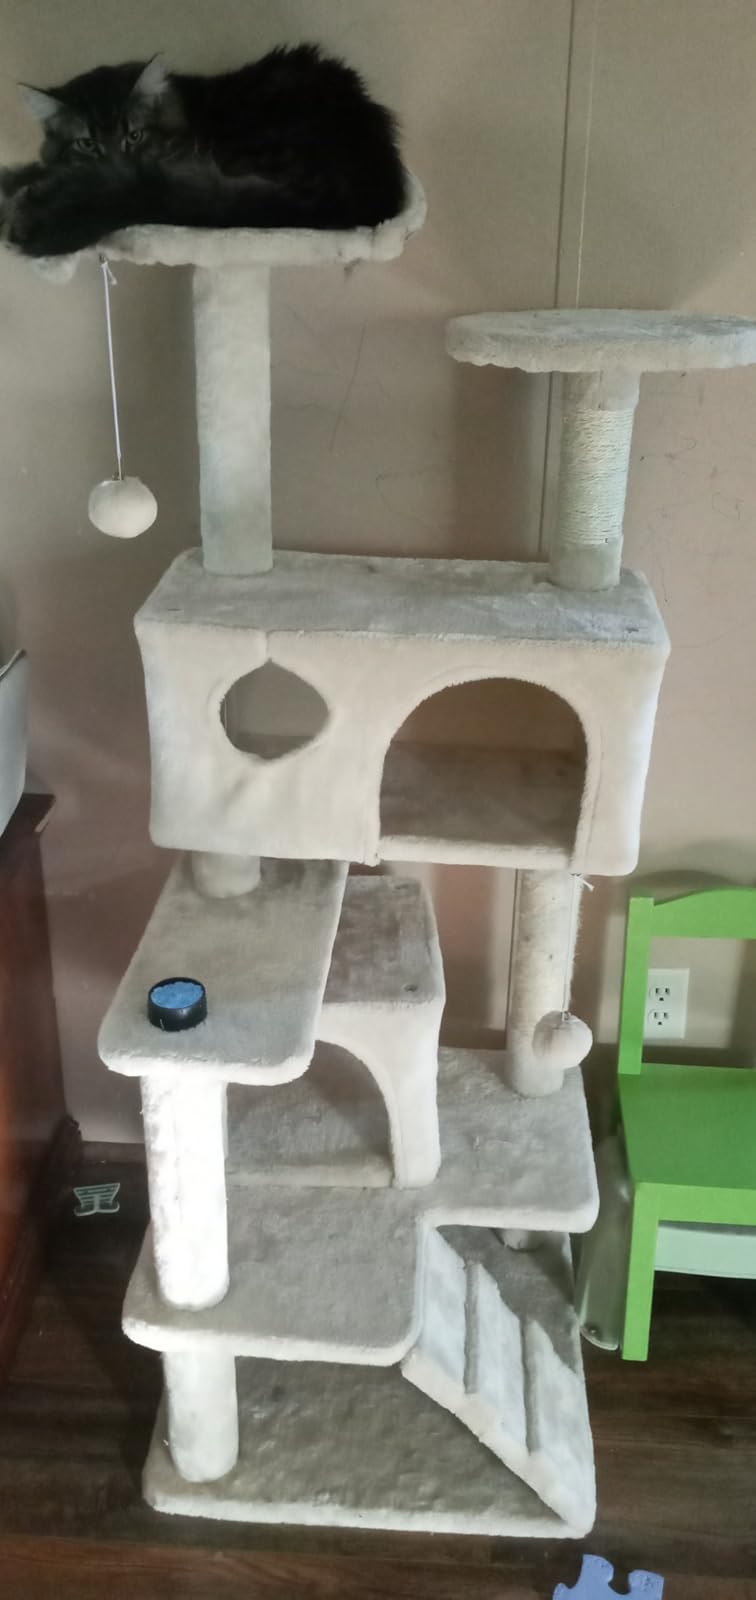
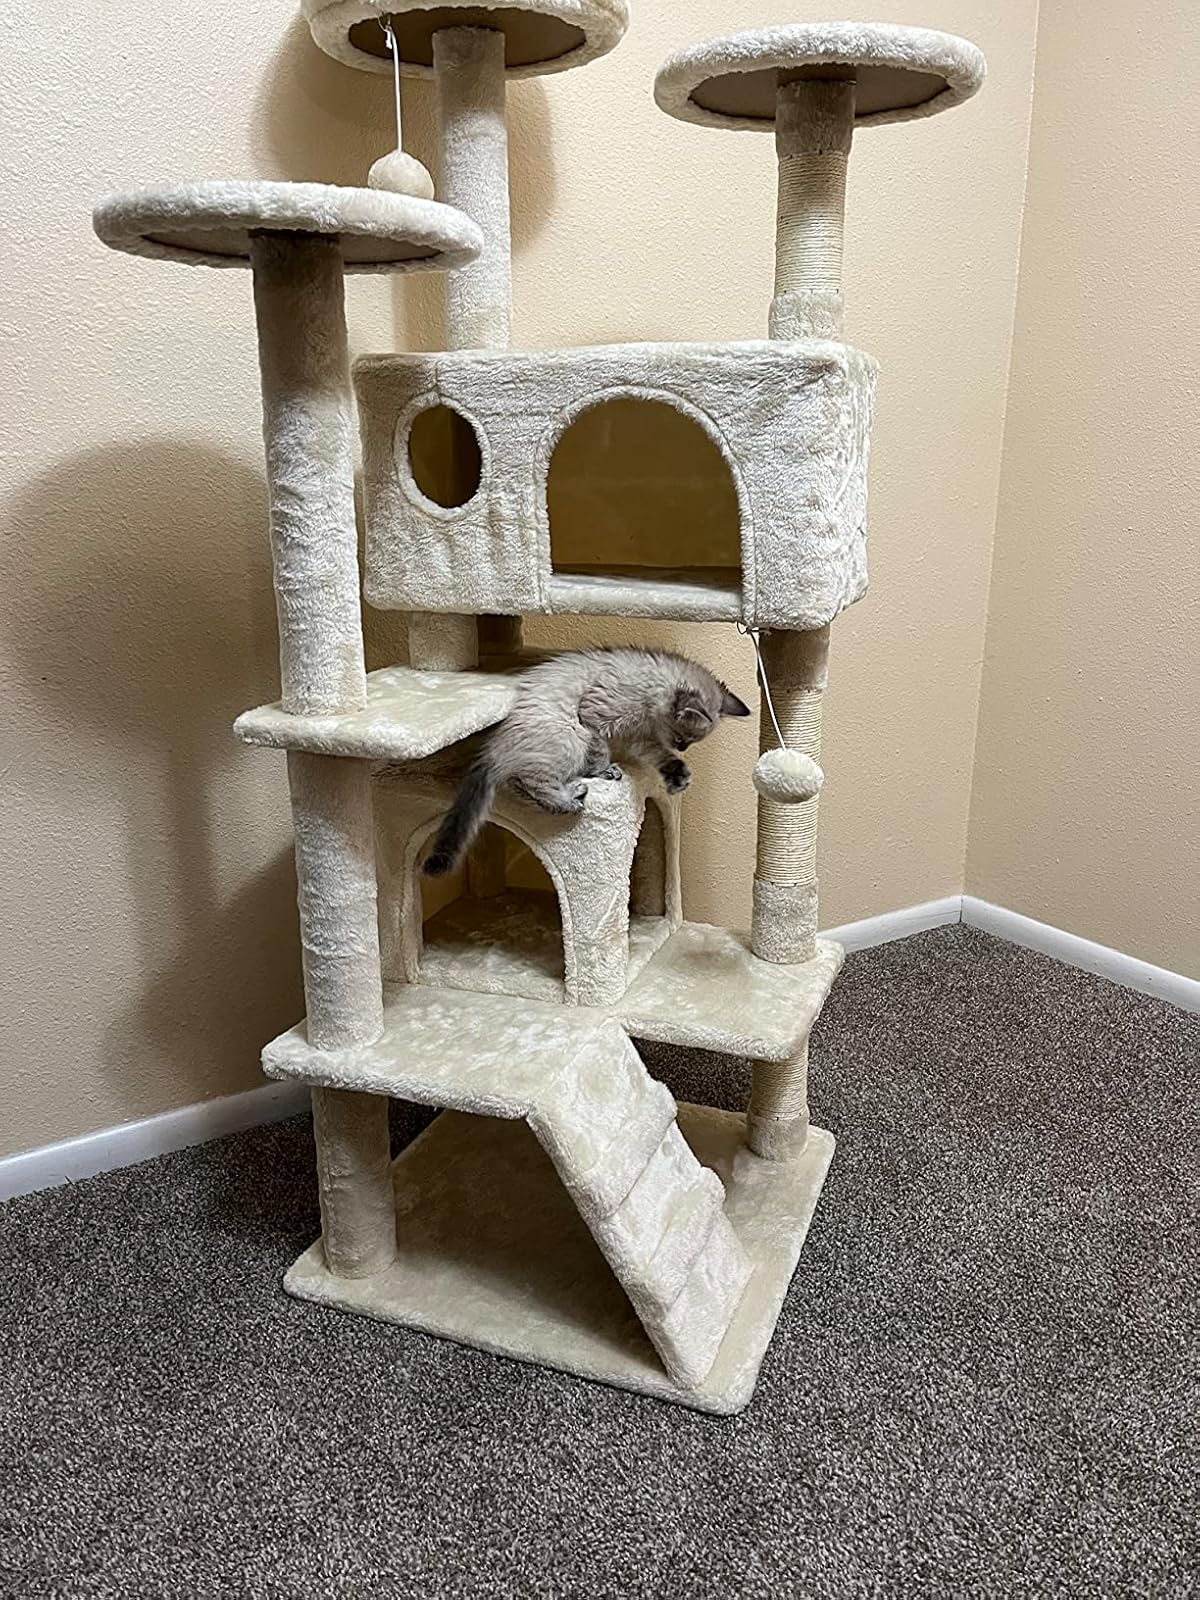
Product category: items_cat tree
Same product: yes